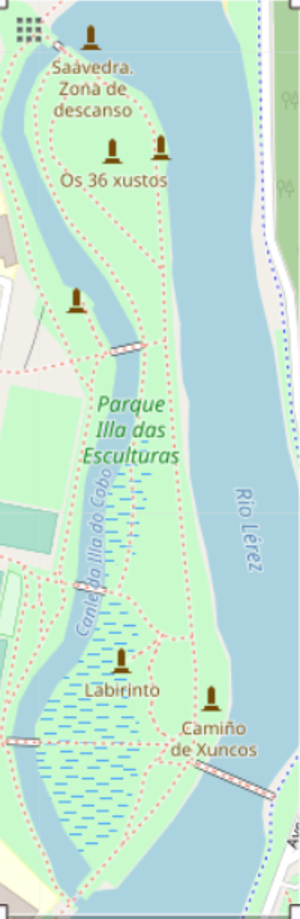
L'île du Covo, plus connue sous le nom d'Île des Sculptures ou Illa das Esculturas en galicien, est un parc et une île située près de l'embouchure du fleuve Lérez, à Pontevedra en Espagne. Elle a une superficie de 70 000 m² et est reliée aux deux rives du fleuve par des passerelles et des ponts piétons. C'est le plus grand musée en plein air de Galice.